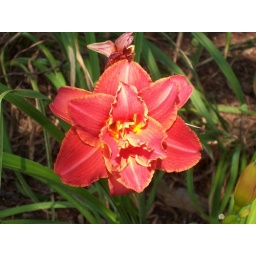
flower by ellis library